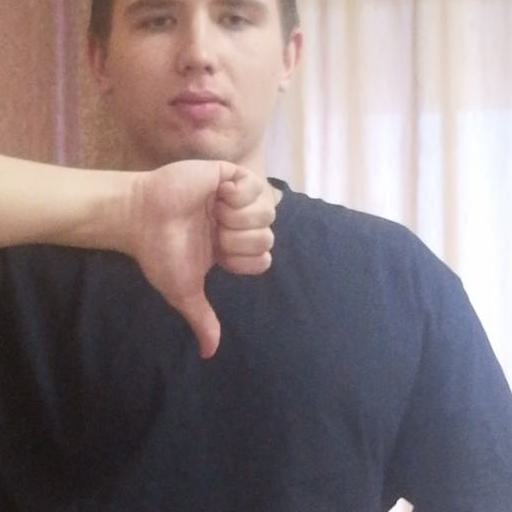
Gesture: dislike